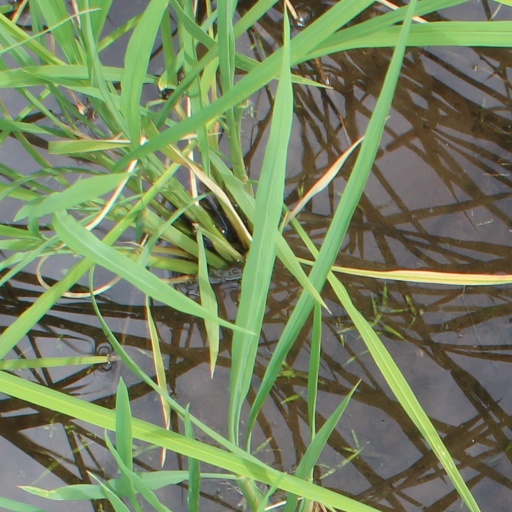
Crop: rice